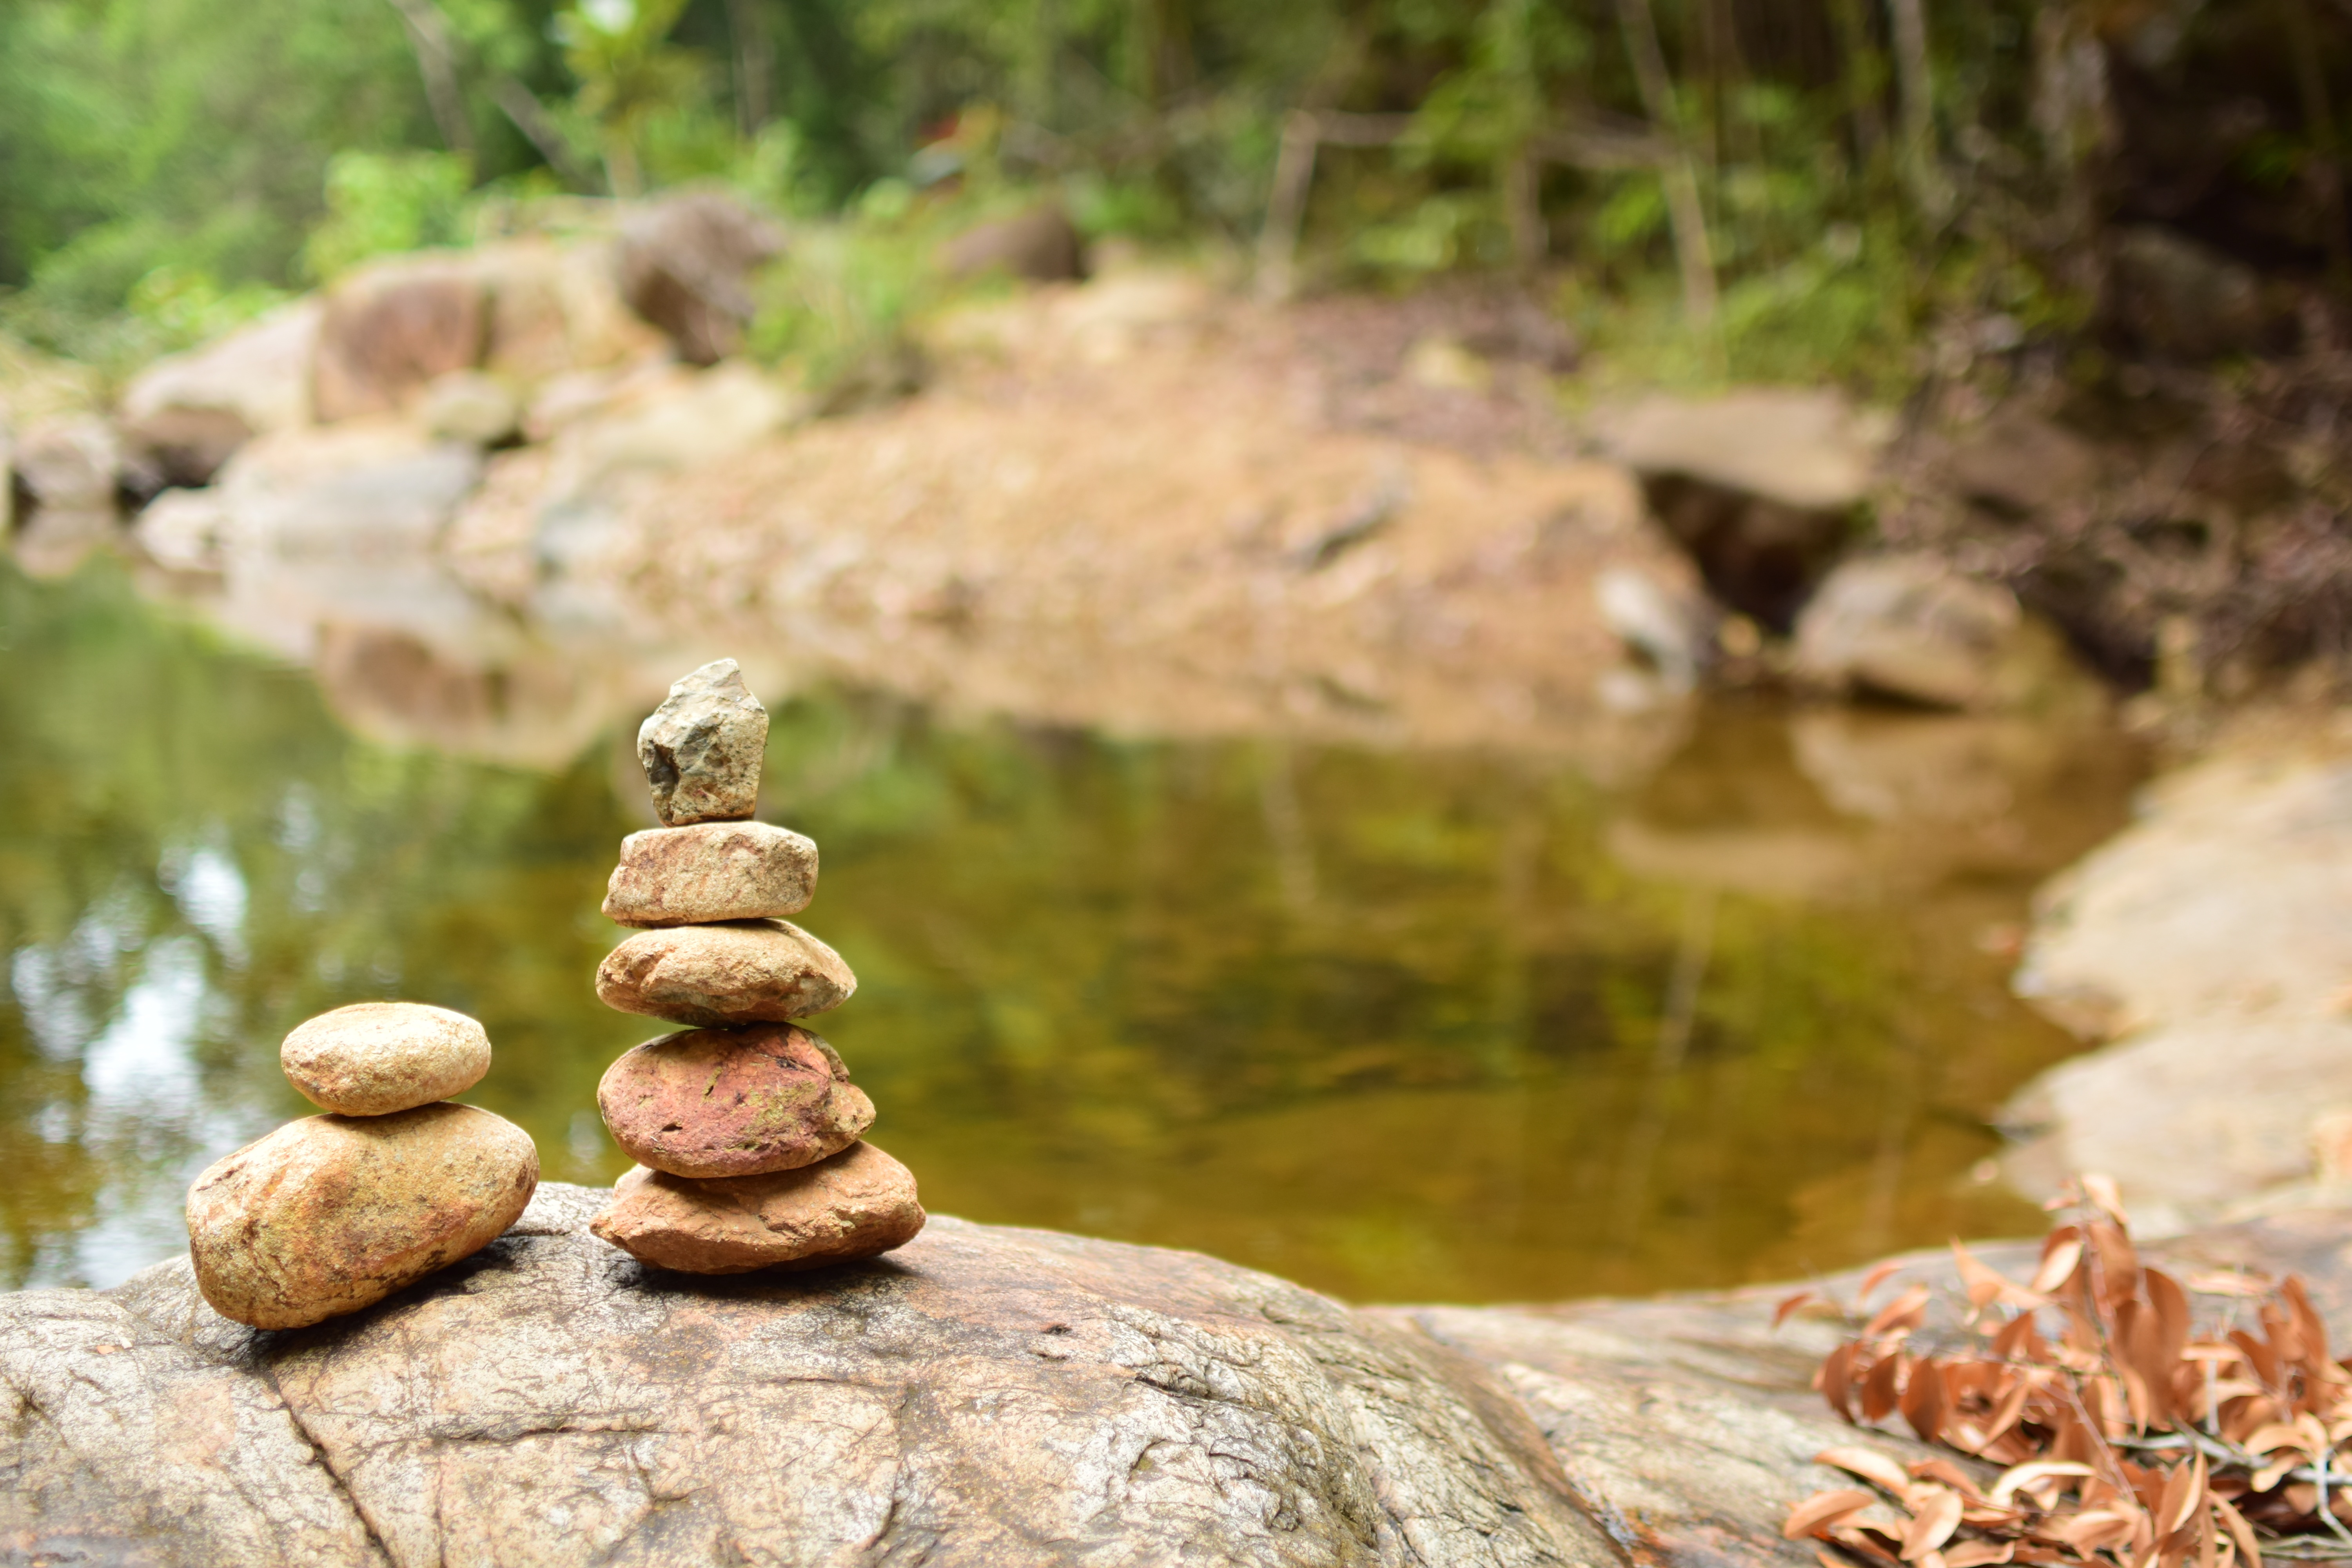
tree, nature, rock, waterfall, wilderness, wood, river, wildlife, stream, brook, autumn, fauna, material, stones, water feature, pa, overlap